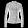
Label: Coat